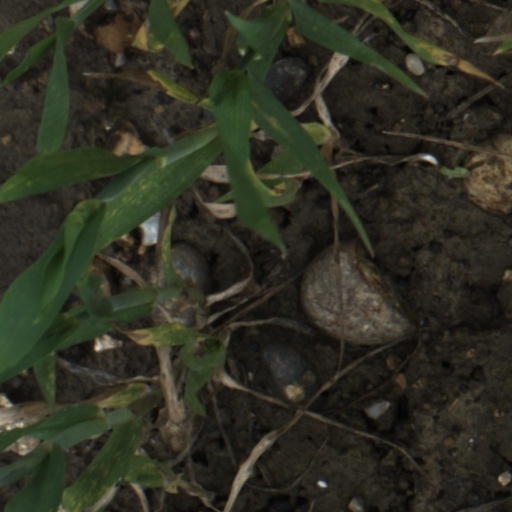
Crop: wheat